Question: Please indicate a possible affordance area of the boxing_punching_bag that can be used for punching
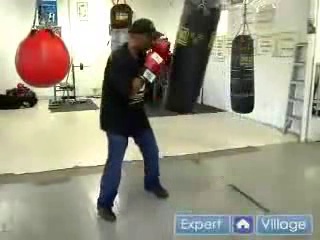
Answer: [164.5, 1, 222.5, 109]